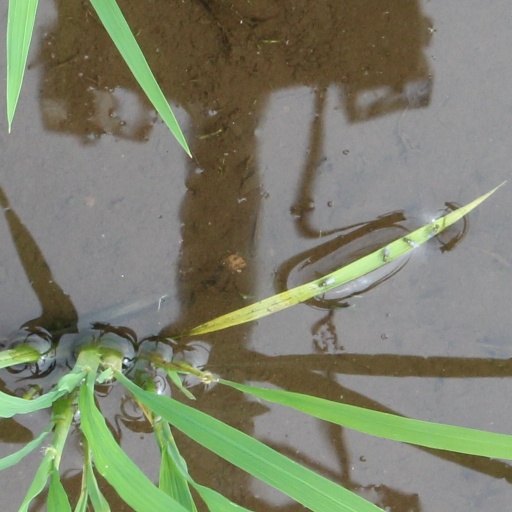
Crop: rice